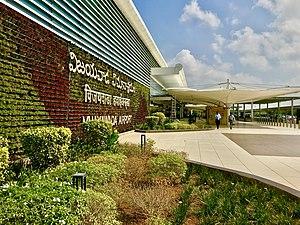
L'aéroport de Vijayawada est un aéroport international situé à Vijayawada et desservant la Région Capitale de l'Andhra Pradesh dans l'Andhra Pradesh.